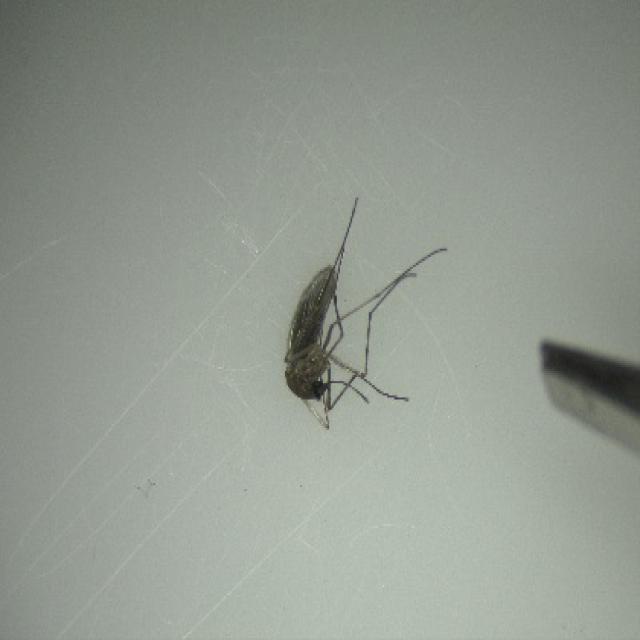
Species: culex_tritaeniorhynchus